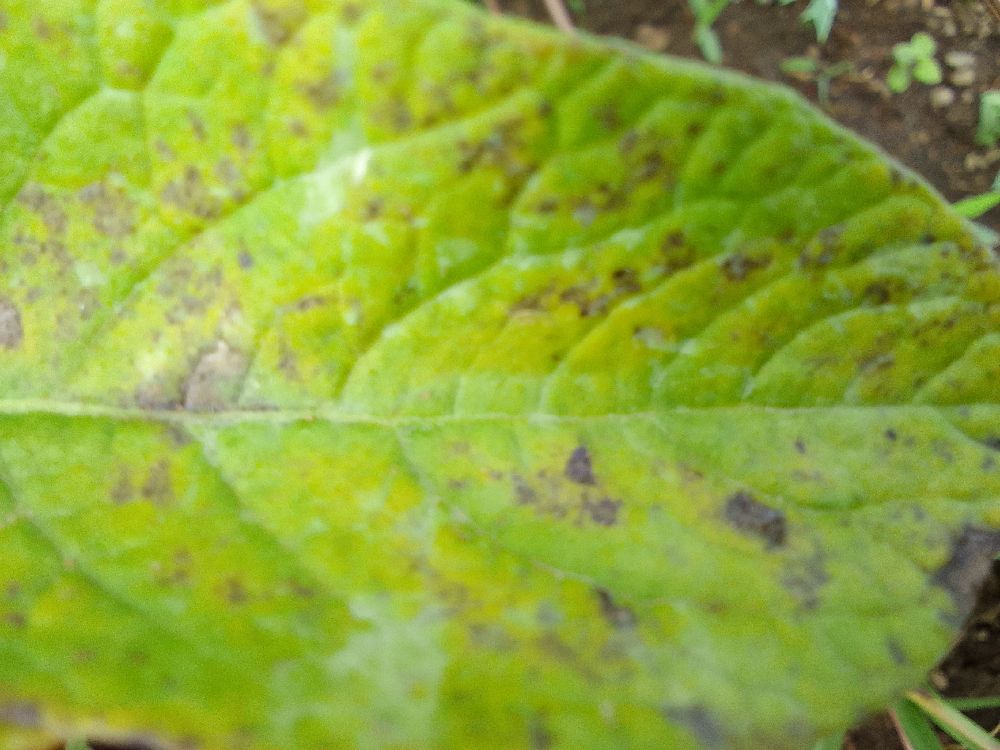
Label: Early blight